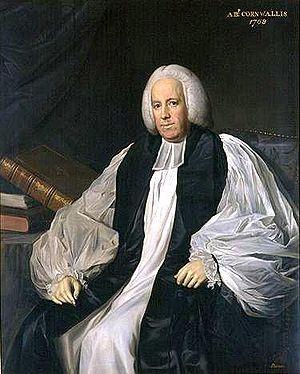
Frederick Cornwallis est un ecclésiastique britannique, évêque de Lichfield et Coventry, puis quatre-vingt-septième archevêque de Cantorbéry.
Le doyen de Saint-Paul est le chef du chapitre de la Cathédrale Saint-Paul de Londres. Le doyen de Saint-Paul est également doyen de l'Ordre de l'Empire britannique.